Prefabricated home

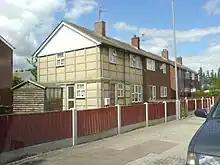
A post-Second World War English prefabricated house, adjoining a similar refurbished property clad in brick

In the 1940s French designer Jean Prouvé designed an aluminum prefabricated house, "the Maison Tropicale," for use in Africa.